Norway in the Eurovision Song Contest 1997

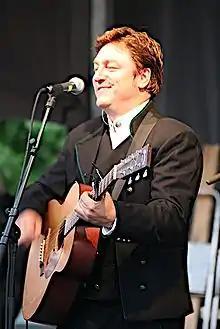
Tor Endresen won "Melodi Grand Prix" on his eighth attempt in the competition

70,000 votes were registered by the televote during the show, however Telenor later revealed that at least 400,000 additional votes were unable to be registered due to technical issues, which led to strong dissatisfaction from viewers that failed to cast their votes during the 15-minute window. There was also criticism of Tor Endresen's victory as several of the jury members were friends of Endresen; Elisabeth Andreassen told the press that "Endresen deserved to win" regardless of what song he participated with.